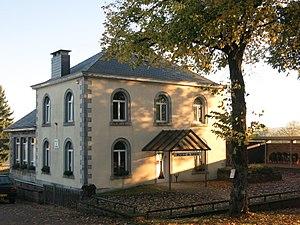
Musée de Wanne: Le Musée vivant du temps qui passe
Wanne est une section de la commune belge de Trois-Ponts située en Région wallonne dans la province de Liège.